Ichneutica theobroma

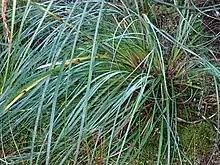
"Gahnia setifolia," a possible larval host for "I. theobroma".

The life history of this species is unknown as are the host species of its larvae. However it has been hypothesised that host plants include "Gahnia setifolia" and "Gahnia xanthocarpa".